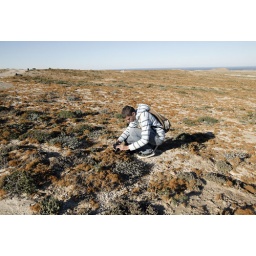
Pieter van Wyk in the field of Lichens